California's Great America

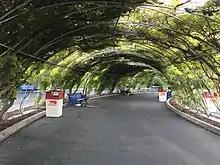
This walkway/arbor in "County Fair" is a prominent part of the western arm, formerly "Festival Plaza" (2017).

"NorCal County Fair" was originally named "The Great Midwest Livestock Exposition and County Fair"; portions of it were split off to form "Action Zone" and "Festival Plaza", but the latter was re-annexed into "County Fair" later. The original area, named "The Great Midwest Livestock Exposition and County Fair", occupied most of the park's southern area, extending from a covered bridge into "Yukon Territory" (near the Centrifuge ride) to another bridge into "Hometown Square" (next to Whitewater Falls). Passenger service was provided by the park's perimeter railroad from "Hometown Square", which stopped at the Fairground Junction station next to the picnic grounds and The Edge ride, and the Eagle's Flight station on the park's Von Roll gondola from "Orleans Place".